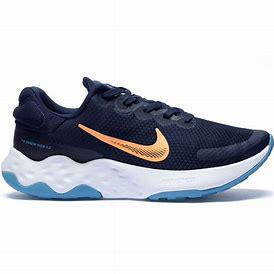
Brand: Nike
Model: Renew Ride 3